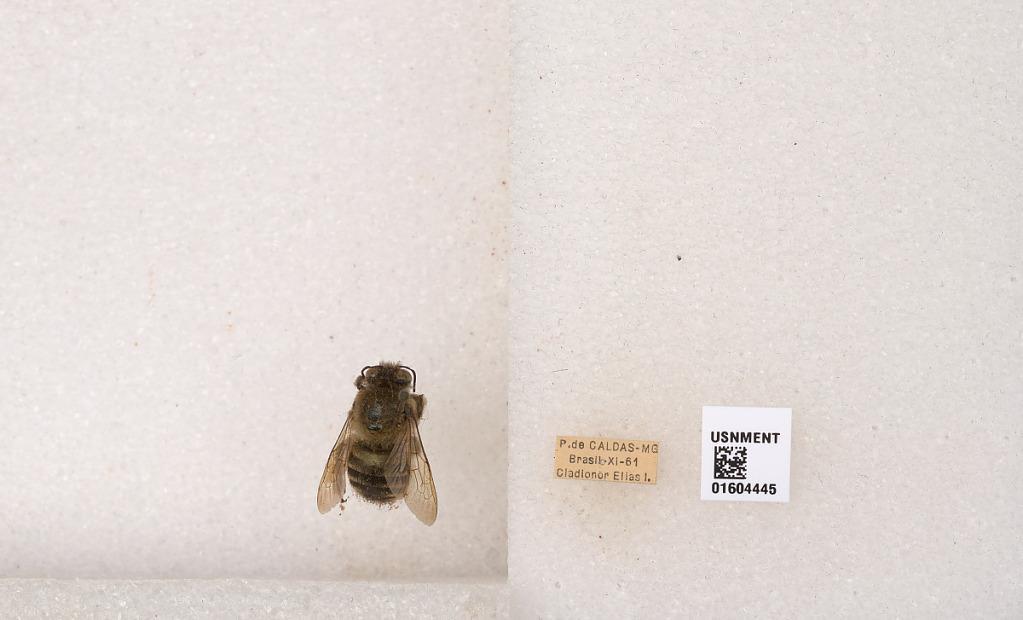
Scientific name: Xylocopa (Schonnherria) viridis Smith
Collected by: C. Elias
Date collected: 1961-11-1
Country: Brazil
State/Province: Minas Gerais
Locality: P. de Caldas